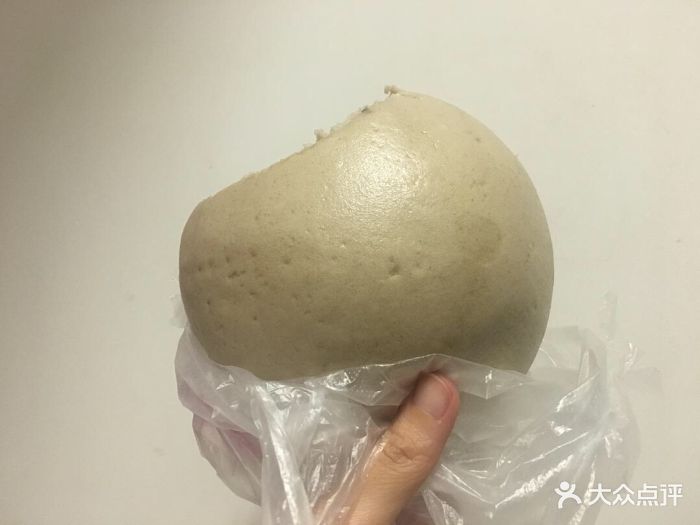
Label: trash